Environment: real
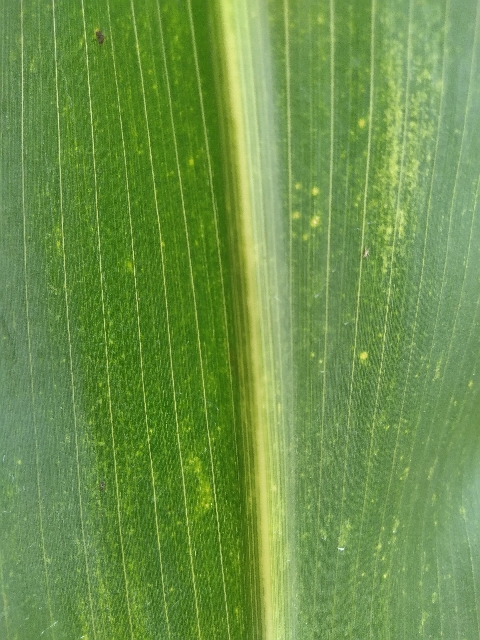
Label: lethal_necrosis